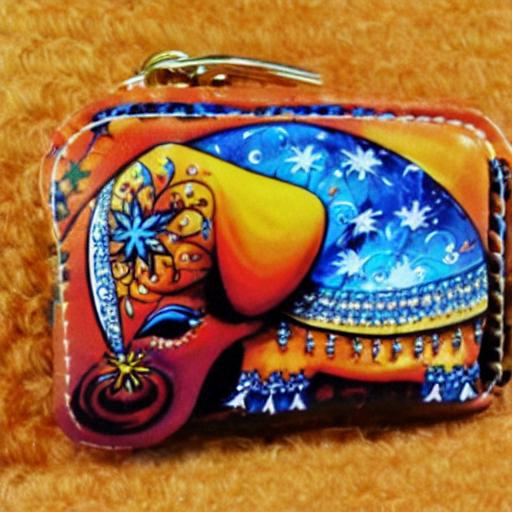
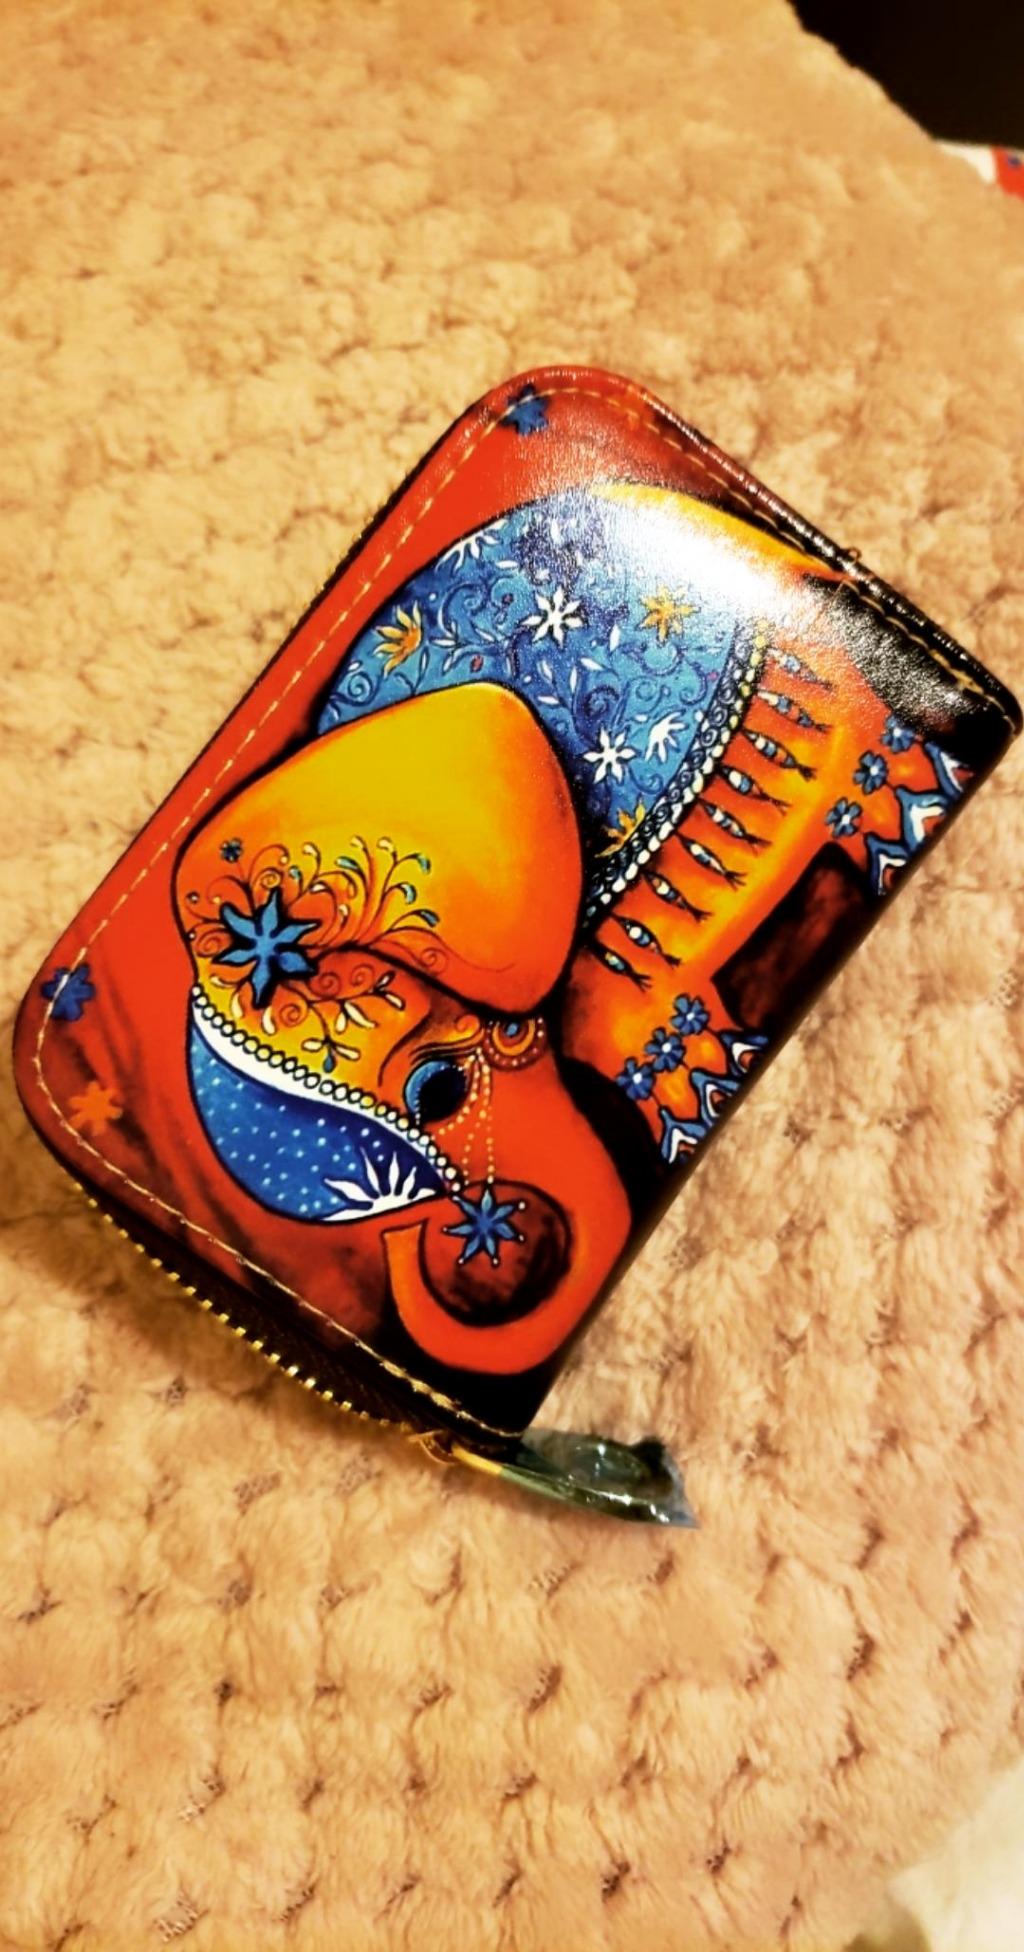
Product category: accessories_keychain
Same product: no